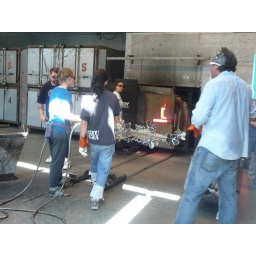
Glass artists preparing the glass vase to go into the oven in Chihuly's Boathouse in Seattle, WA